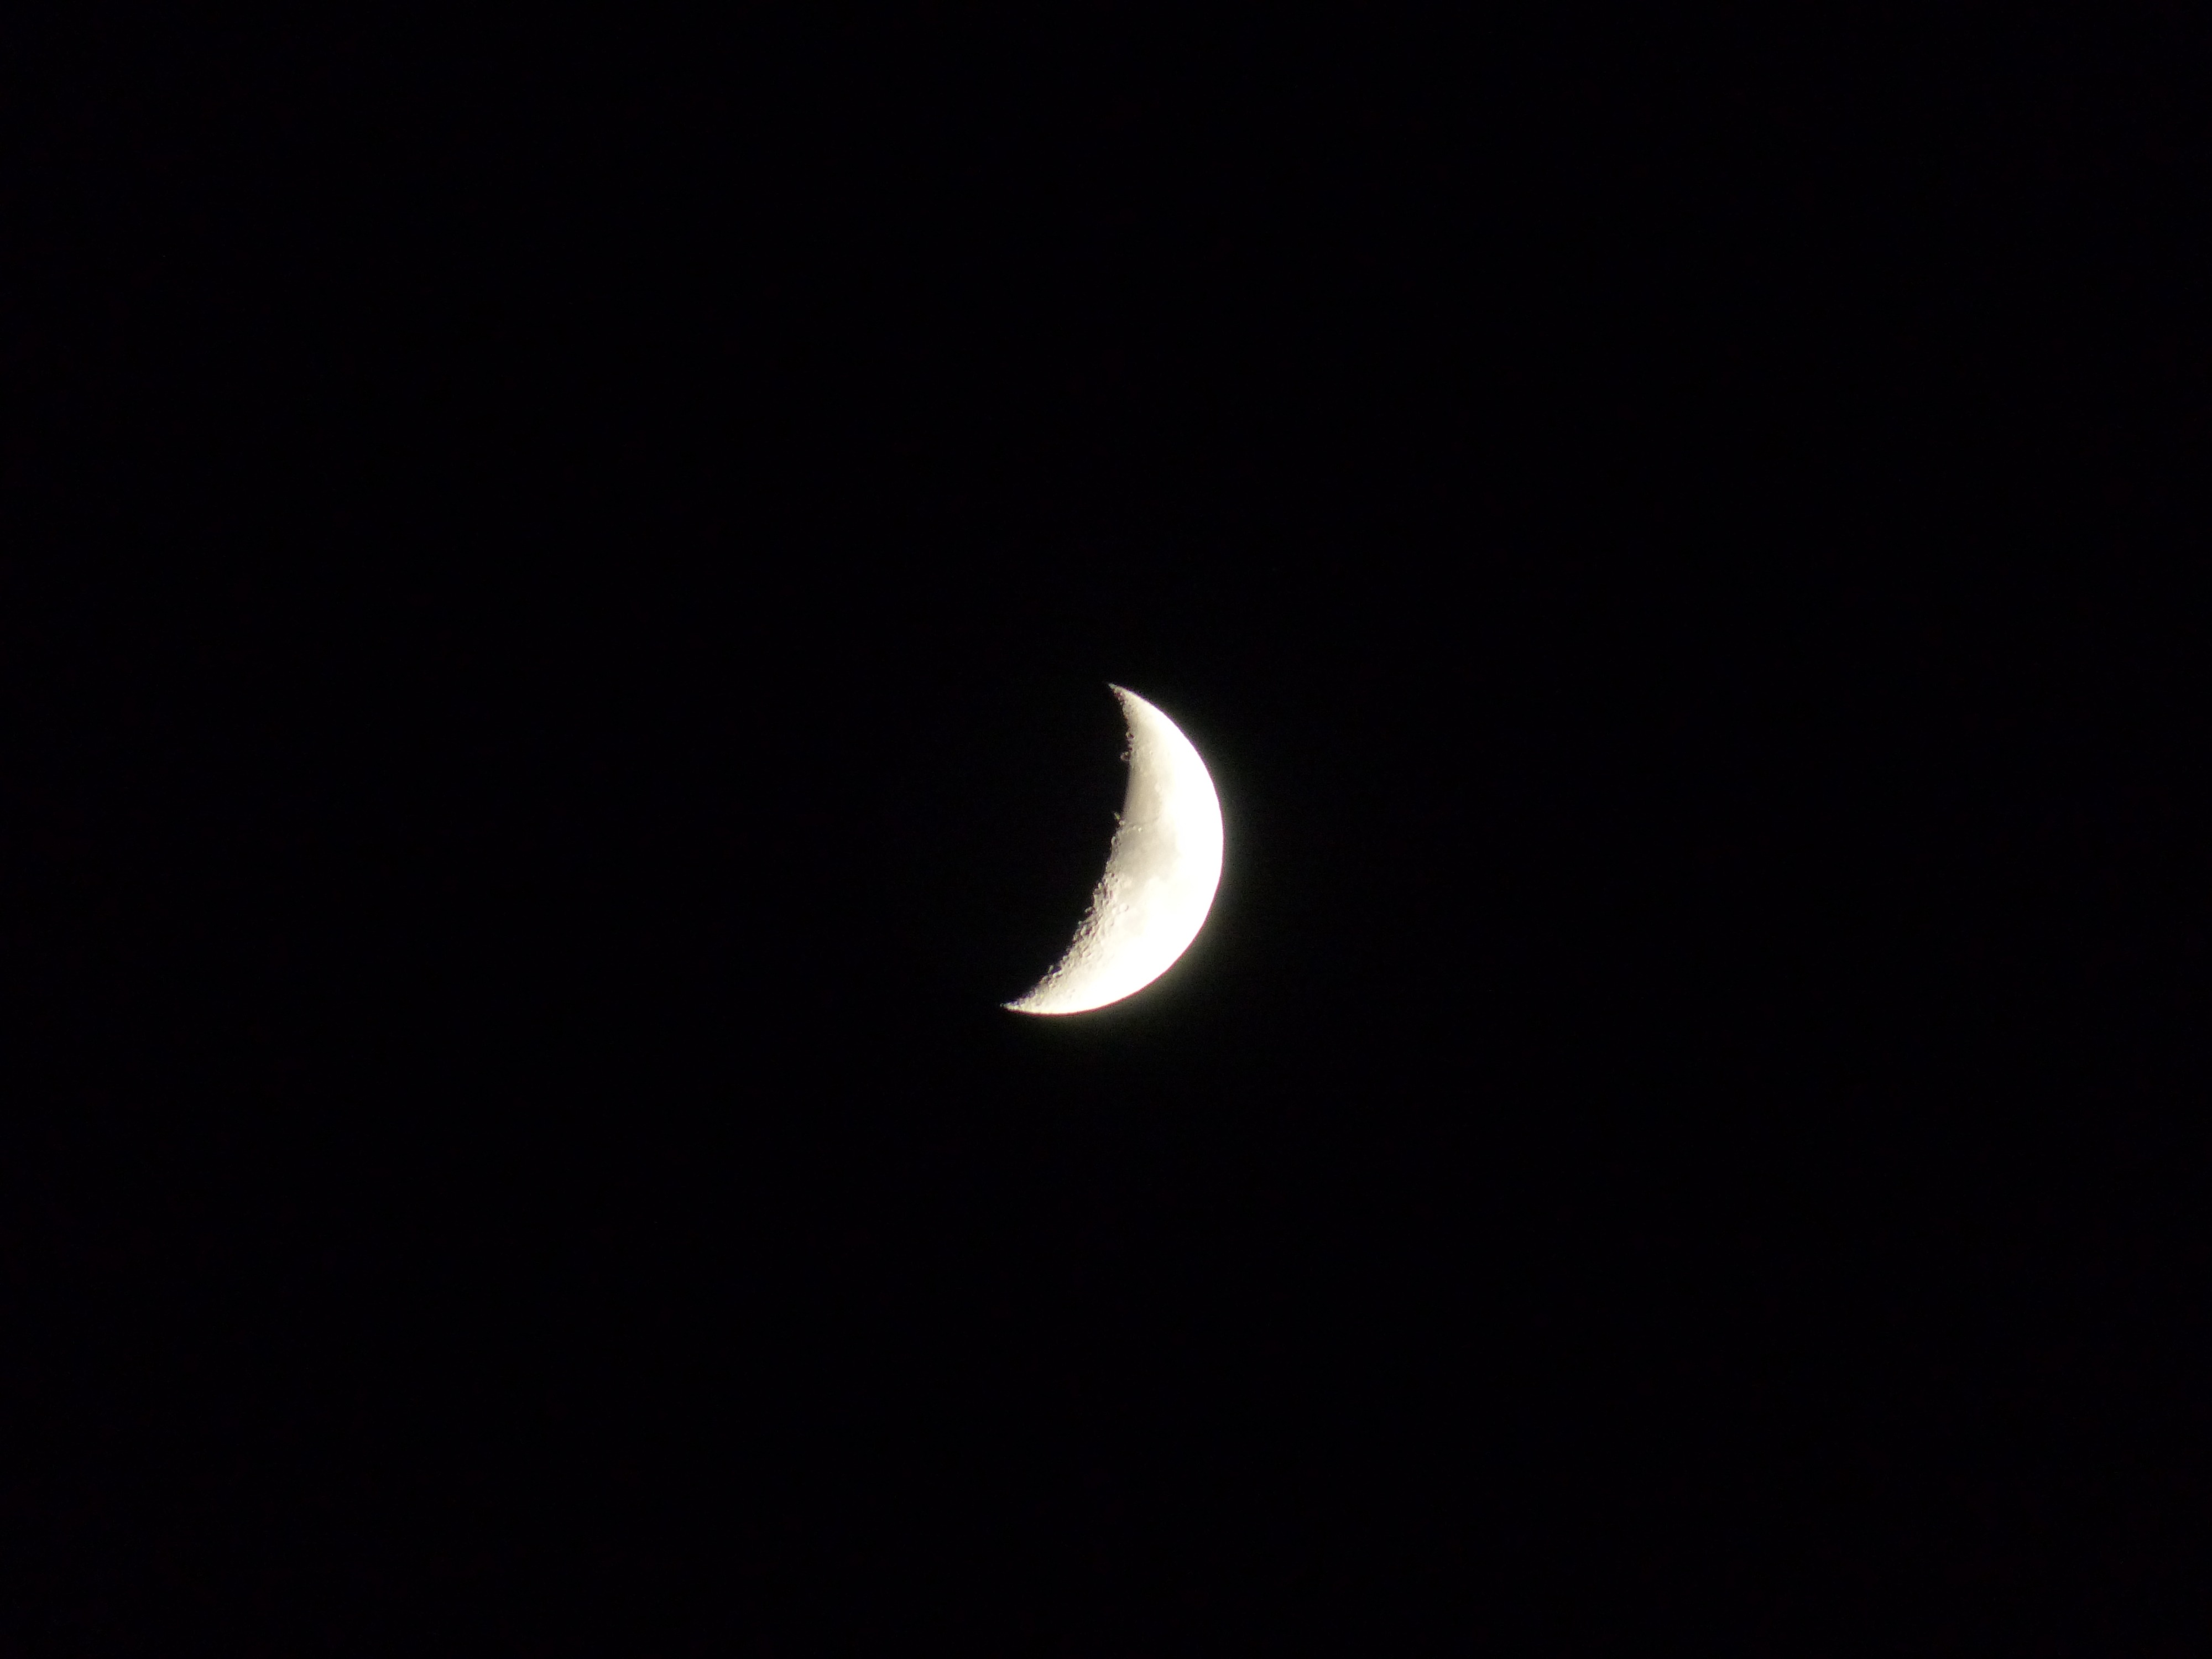
light, sky, night, dark, clear, romantic, moon, circle, eclipse, hell, event, crescent, sickle, moon craters, celestial event